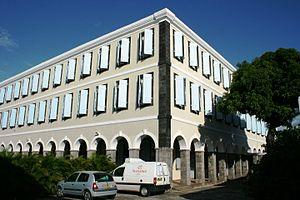
Aperçu d'un angle du pensionnat de l'Immaculée Conception, à Saint-Denis de La Réunion.
Le pensionnat de l'Immaculée Conception est un ancien pensionnat catholique de l'île de La Réunion, département et région d'outre-mer français dans le sud-ouest de l'océan Indien. Situé à Saint-Denis sur un terrain donnant sur la rue de Paris, il est inscrit à l'inventaire supplémentaire des Monuments historiques depuis le 2 février 1993.
Cet article recense les bâtiments protégés au titre des monuments historiques de Saint-Denis de La Réunion, en France.